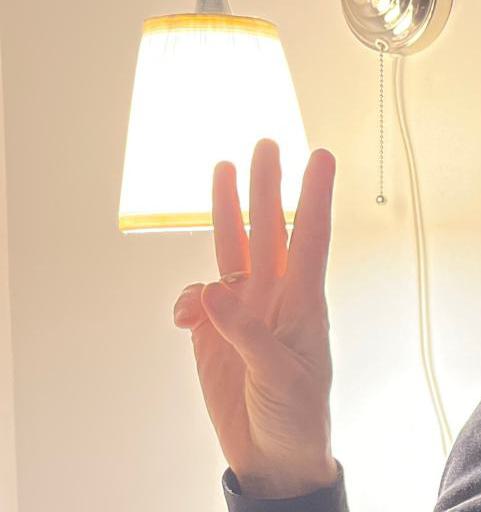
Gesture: three